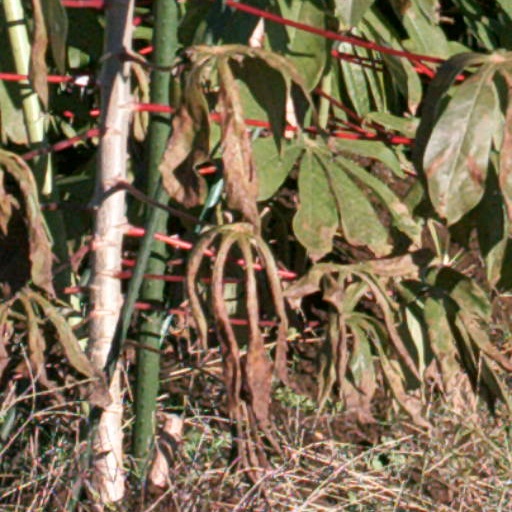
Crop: cassava